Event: Typhoon Ruby
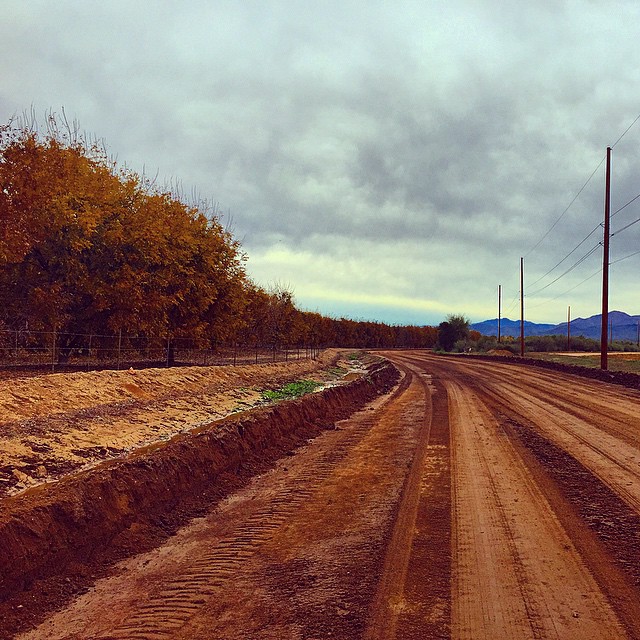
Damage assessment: no_damage